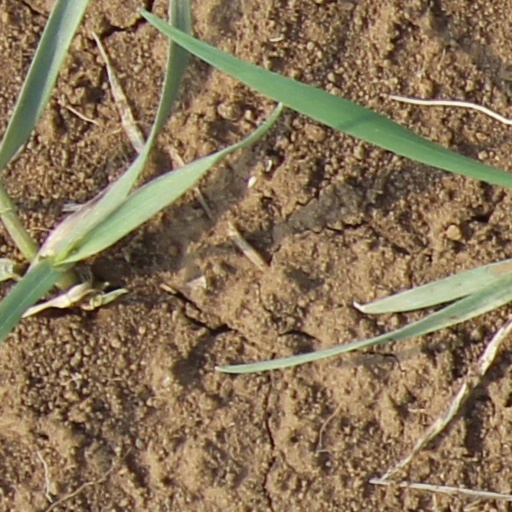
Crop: wheat